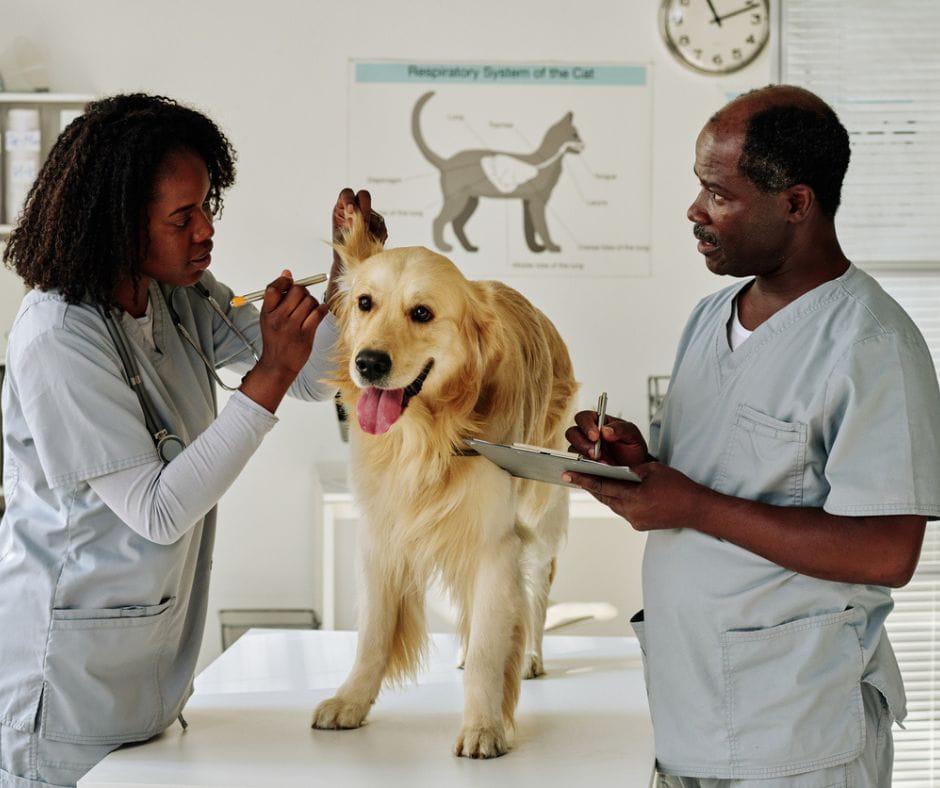
Daktari wa kike wa mifugo, akichunguza sikio la mbwa mkubwa mwenye manyoya ya dhahabu huku daktari mwenzake wa kiume akisikiliza na kupokea kwa makini taarifa muhimu kwa kuziandika.